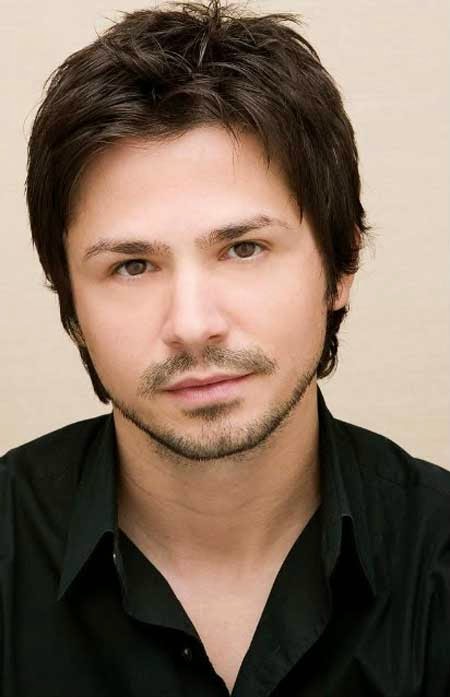
Label: Colored